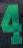
Number: 4